Vegårshei

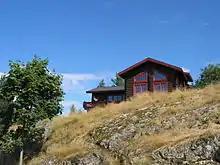
Farm area in Færsnes

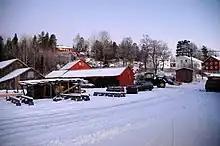
Haukenes area

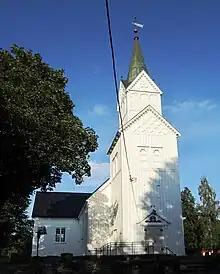
Vegårshei Church

The parish of "Vegaardsheien" was established as a municipality on 1 January 1838 (see formannskapsdistrikt law). The borders of the municipality have not changed since that time.